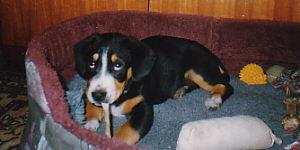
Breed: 221-n000055-EntleBucher